History of the Mali Empire

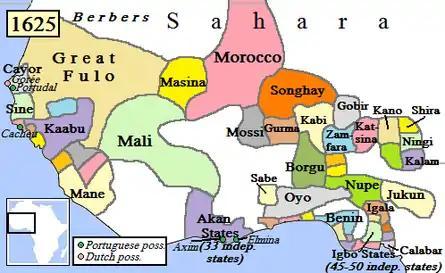
Mali Empire and surrounding states, 1625

Reconstructing the chronology and events of the post-imperial period in Manden is difficult, as it is based exclusively on interpreting oral traditions that do not always agree. What is clear is that the region was an arena for competing branches of the Keita dynasty. Kangaba was the capital of the northern sphere, ruled by the descendants of Mansa Kanda. The Joma area, governed from Siguiri, controlled the central region. According to Yves Person, this was the branch descended from Nyamaghan (identical to Delafosse's Mama Maghan) who drove the Fula and Bambara marauders out and, under Fakaba Mansa, re-built Niani circa 1720. Hamana (or Amana), southwest of Joma, became the southern sphere, with its capital at Kouroussa in modern Guinea. Each ruler used the title of "mansa", but their authority was limited in scope. The three branches competed for leadership of Mande, warring with each other but generally uniting against outsiders. Kangaba's role is disputed, but it appears to have held a somewhat fragile position of hegemony or preeminence over the other Keita principalities. In the second half of the 17th century Kangaba lost influence over Bamako, and eventually fell under the suzerainty, but not direct control, of the Segou Empire. This fluid political situation would continue into the 19th century, when the Tukolor armies arrived from the west.